Swim Good

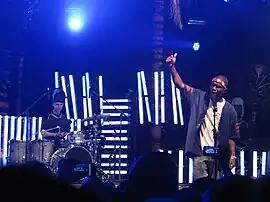
Ocean performing at Coachella in 2012

Ocean released a behind-the-scenes video promoting a music video for the track. It was filmed by his cousin, and released on Ocean's Tumblr on August 11, 2011. The video, directed by Nabil Elderkin, was officially released on September 16, 2011. The video was released on Frank Ocean's Vevo on September 23, 2011 and was available for purchase on iTunes on September 24, 2011. "The Fader" commented that "Elderkin serves up a fairly literal interpretation of “Swim Good,” Nostalgia, Ultra‘s most heart-wrenching metaphor. It does however feature an explosion, a panda mask and the second appearance of Ninja Frank Ocean." The video features "Frank Ocean and his samurai sword star" and it "blends Asian and aquatic vibes with impressive cinematography." "Rap-Up" reported "tanquility turns traumatic in Frank Ocean’s suspenseful video."